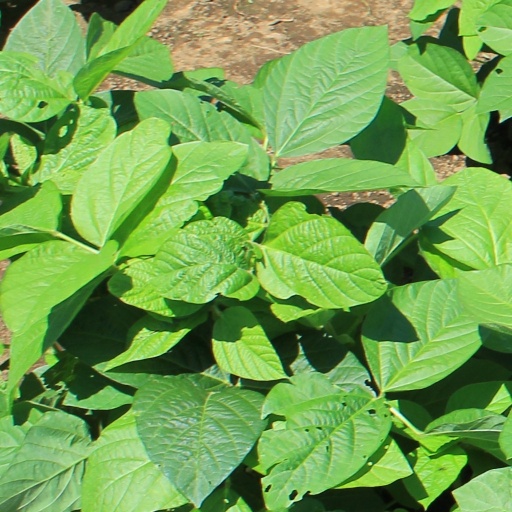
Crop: soybean